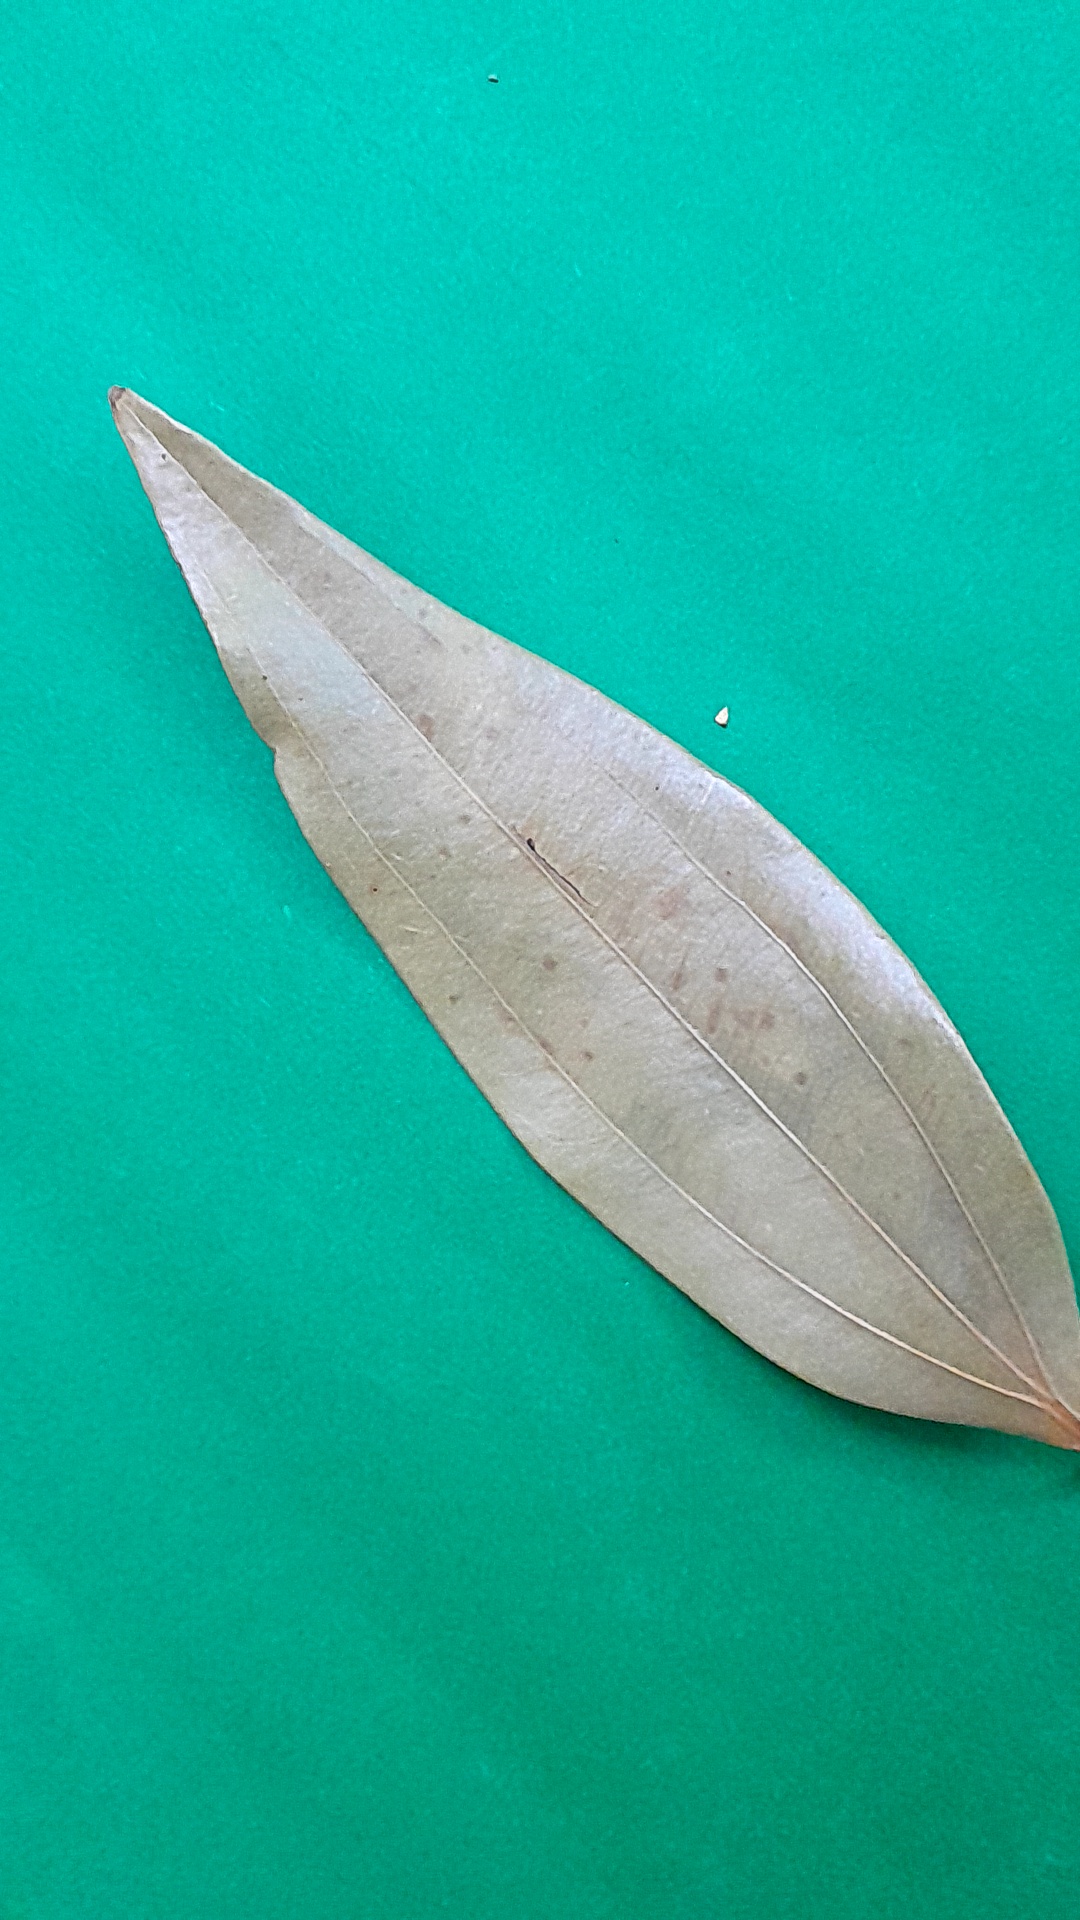
Label: Dry Leaf